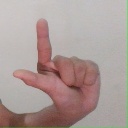
अक्षर: ल